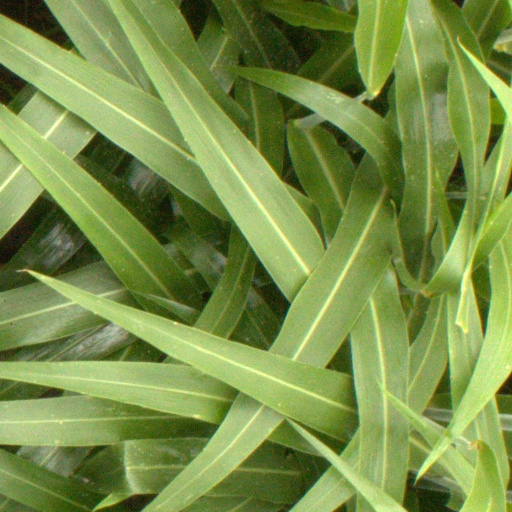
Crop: sorghum